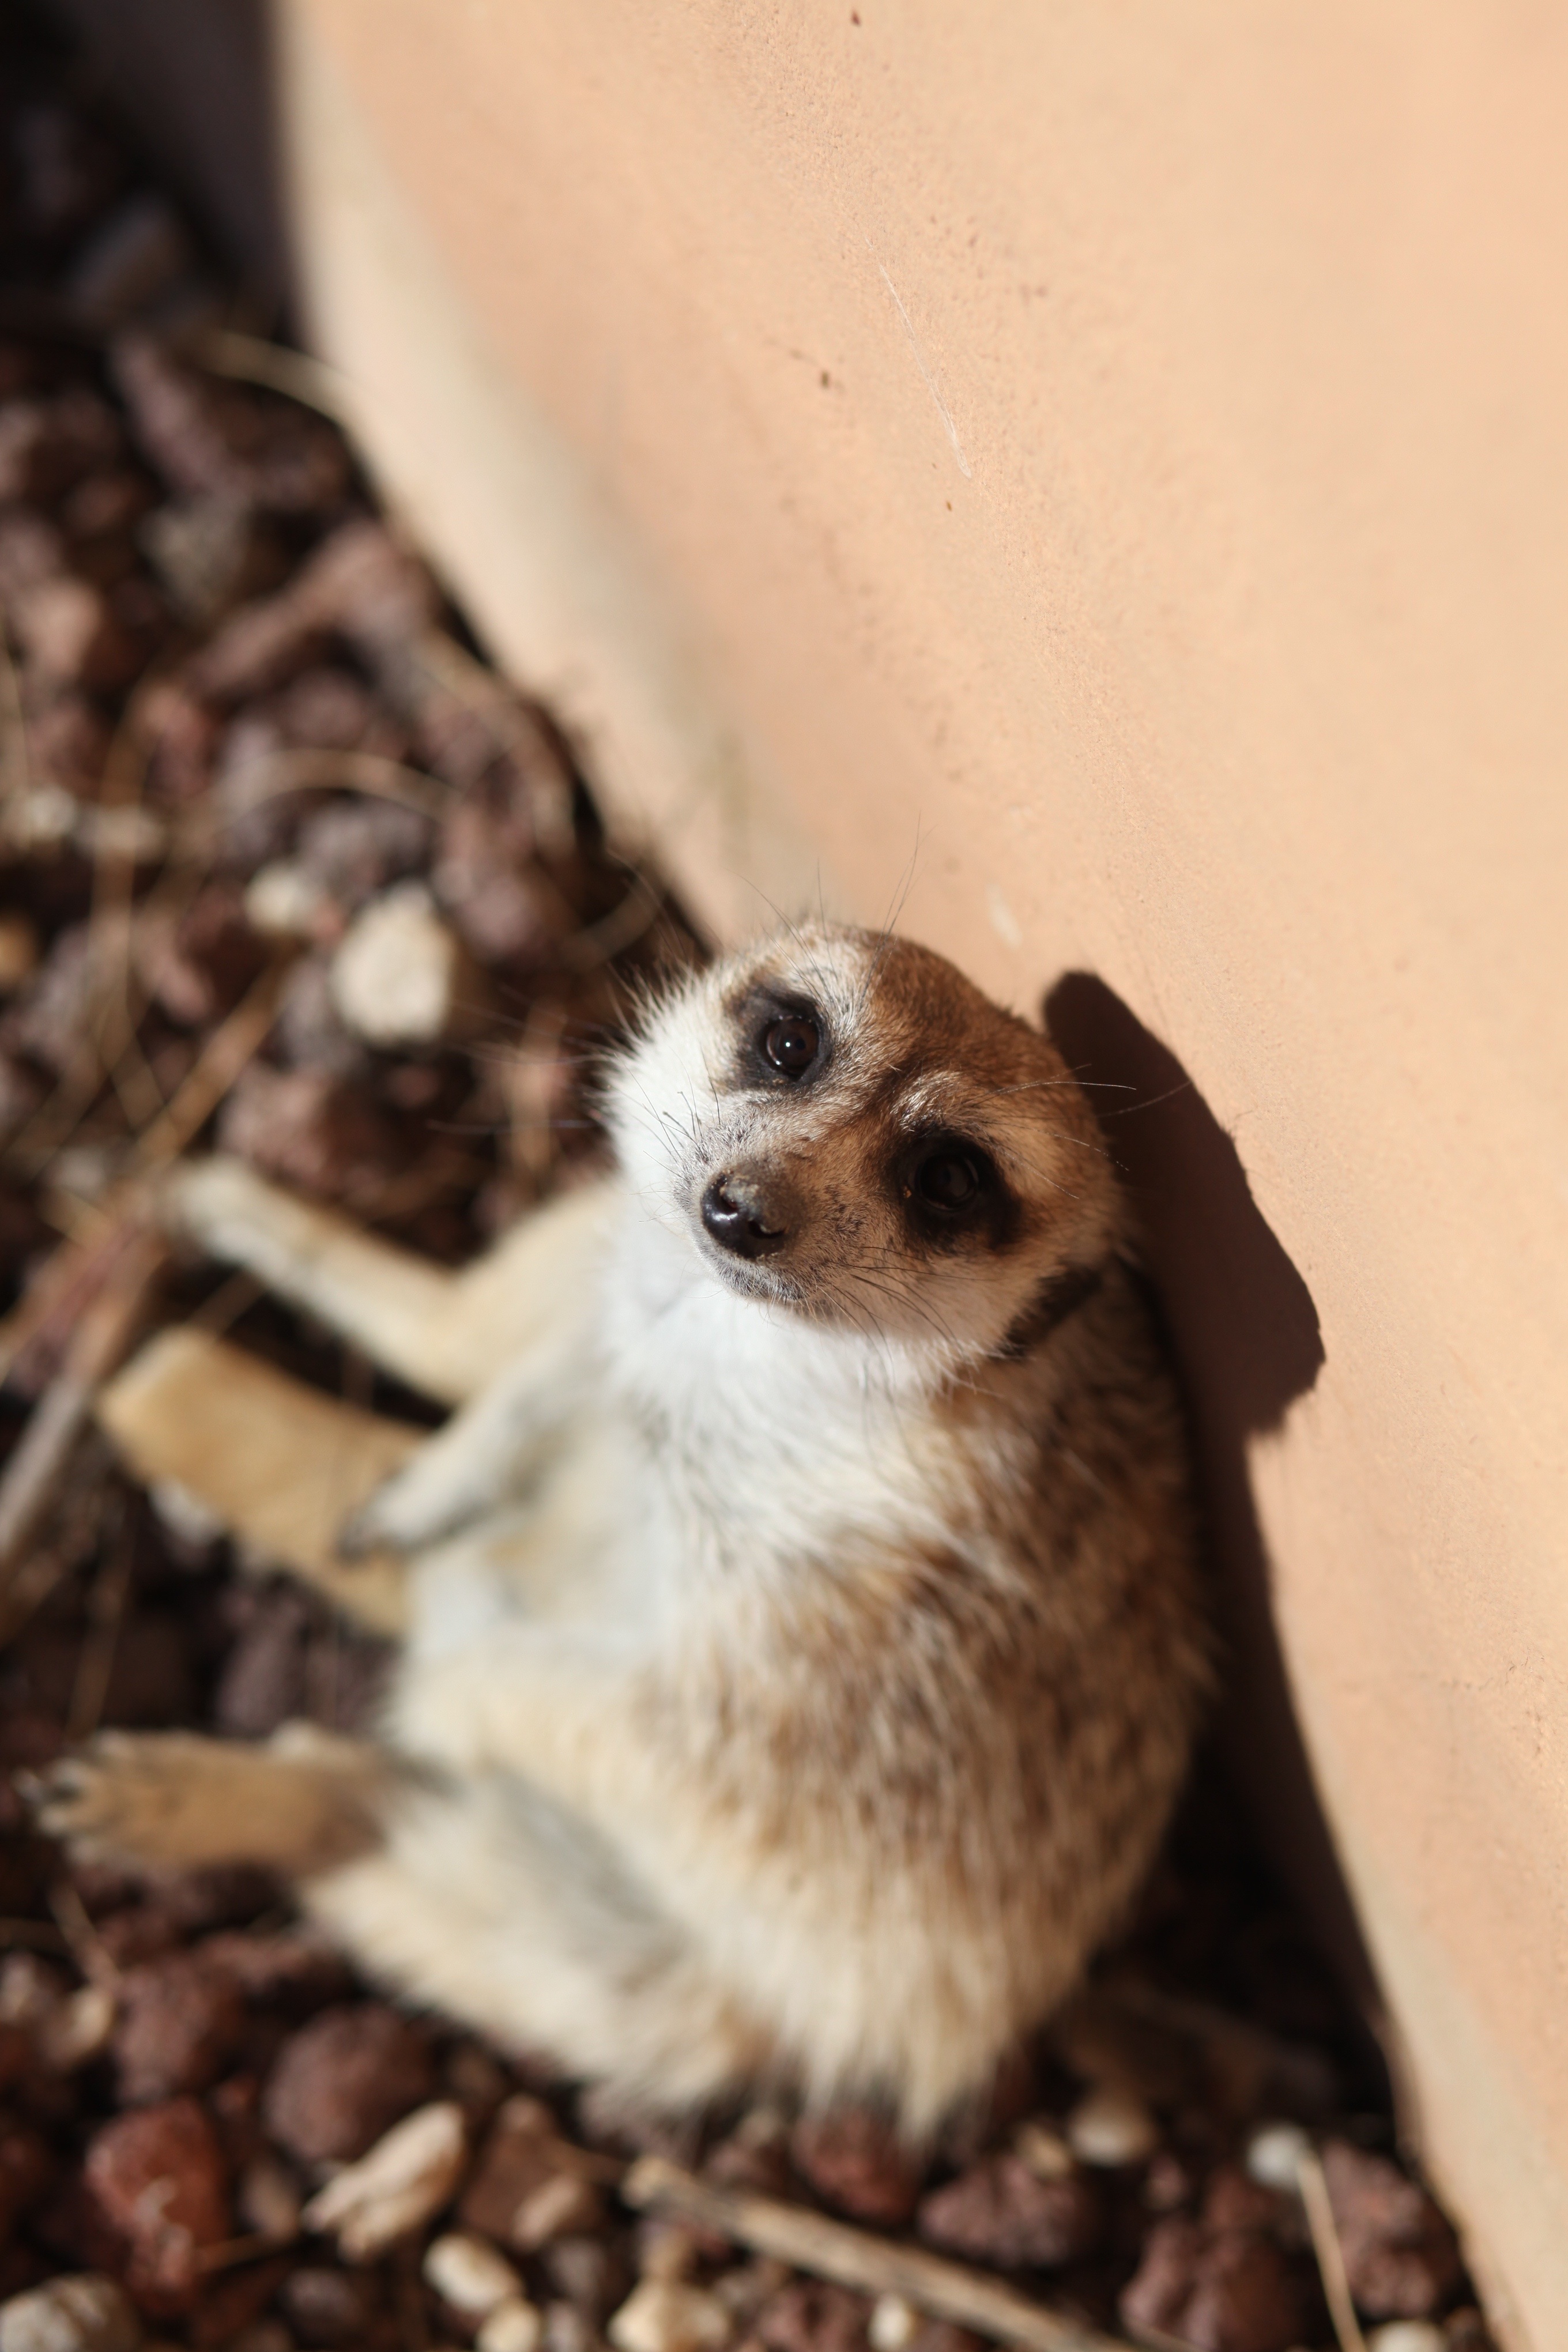
nature, animal, wildlife, mammal, fauna, close up, animals, vertebrate, meerkat, animal world, exotic animal